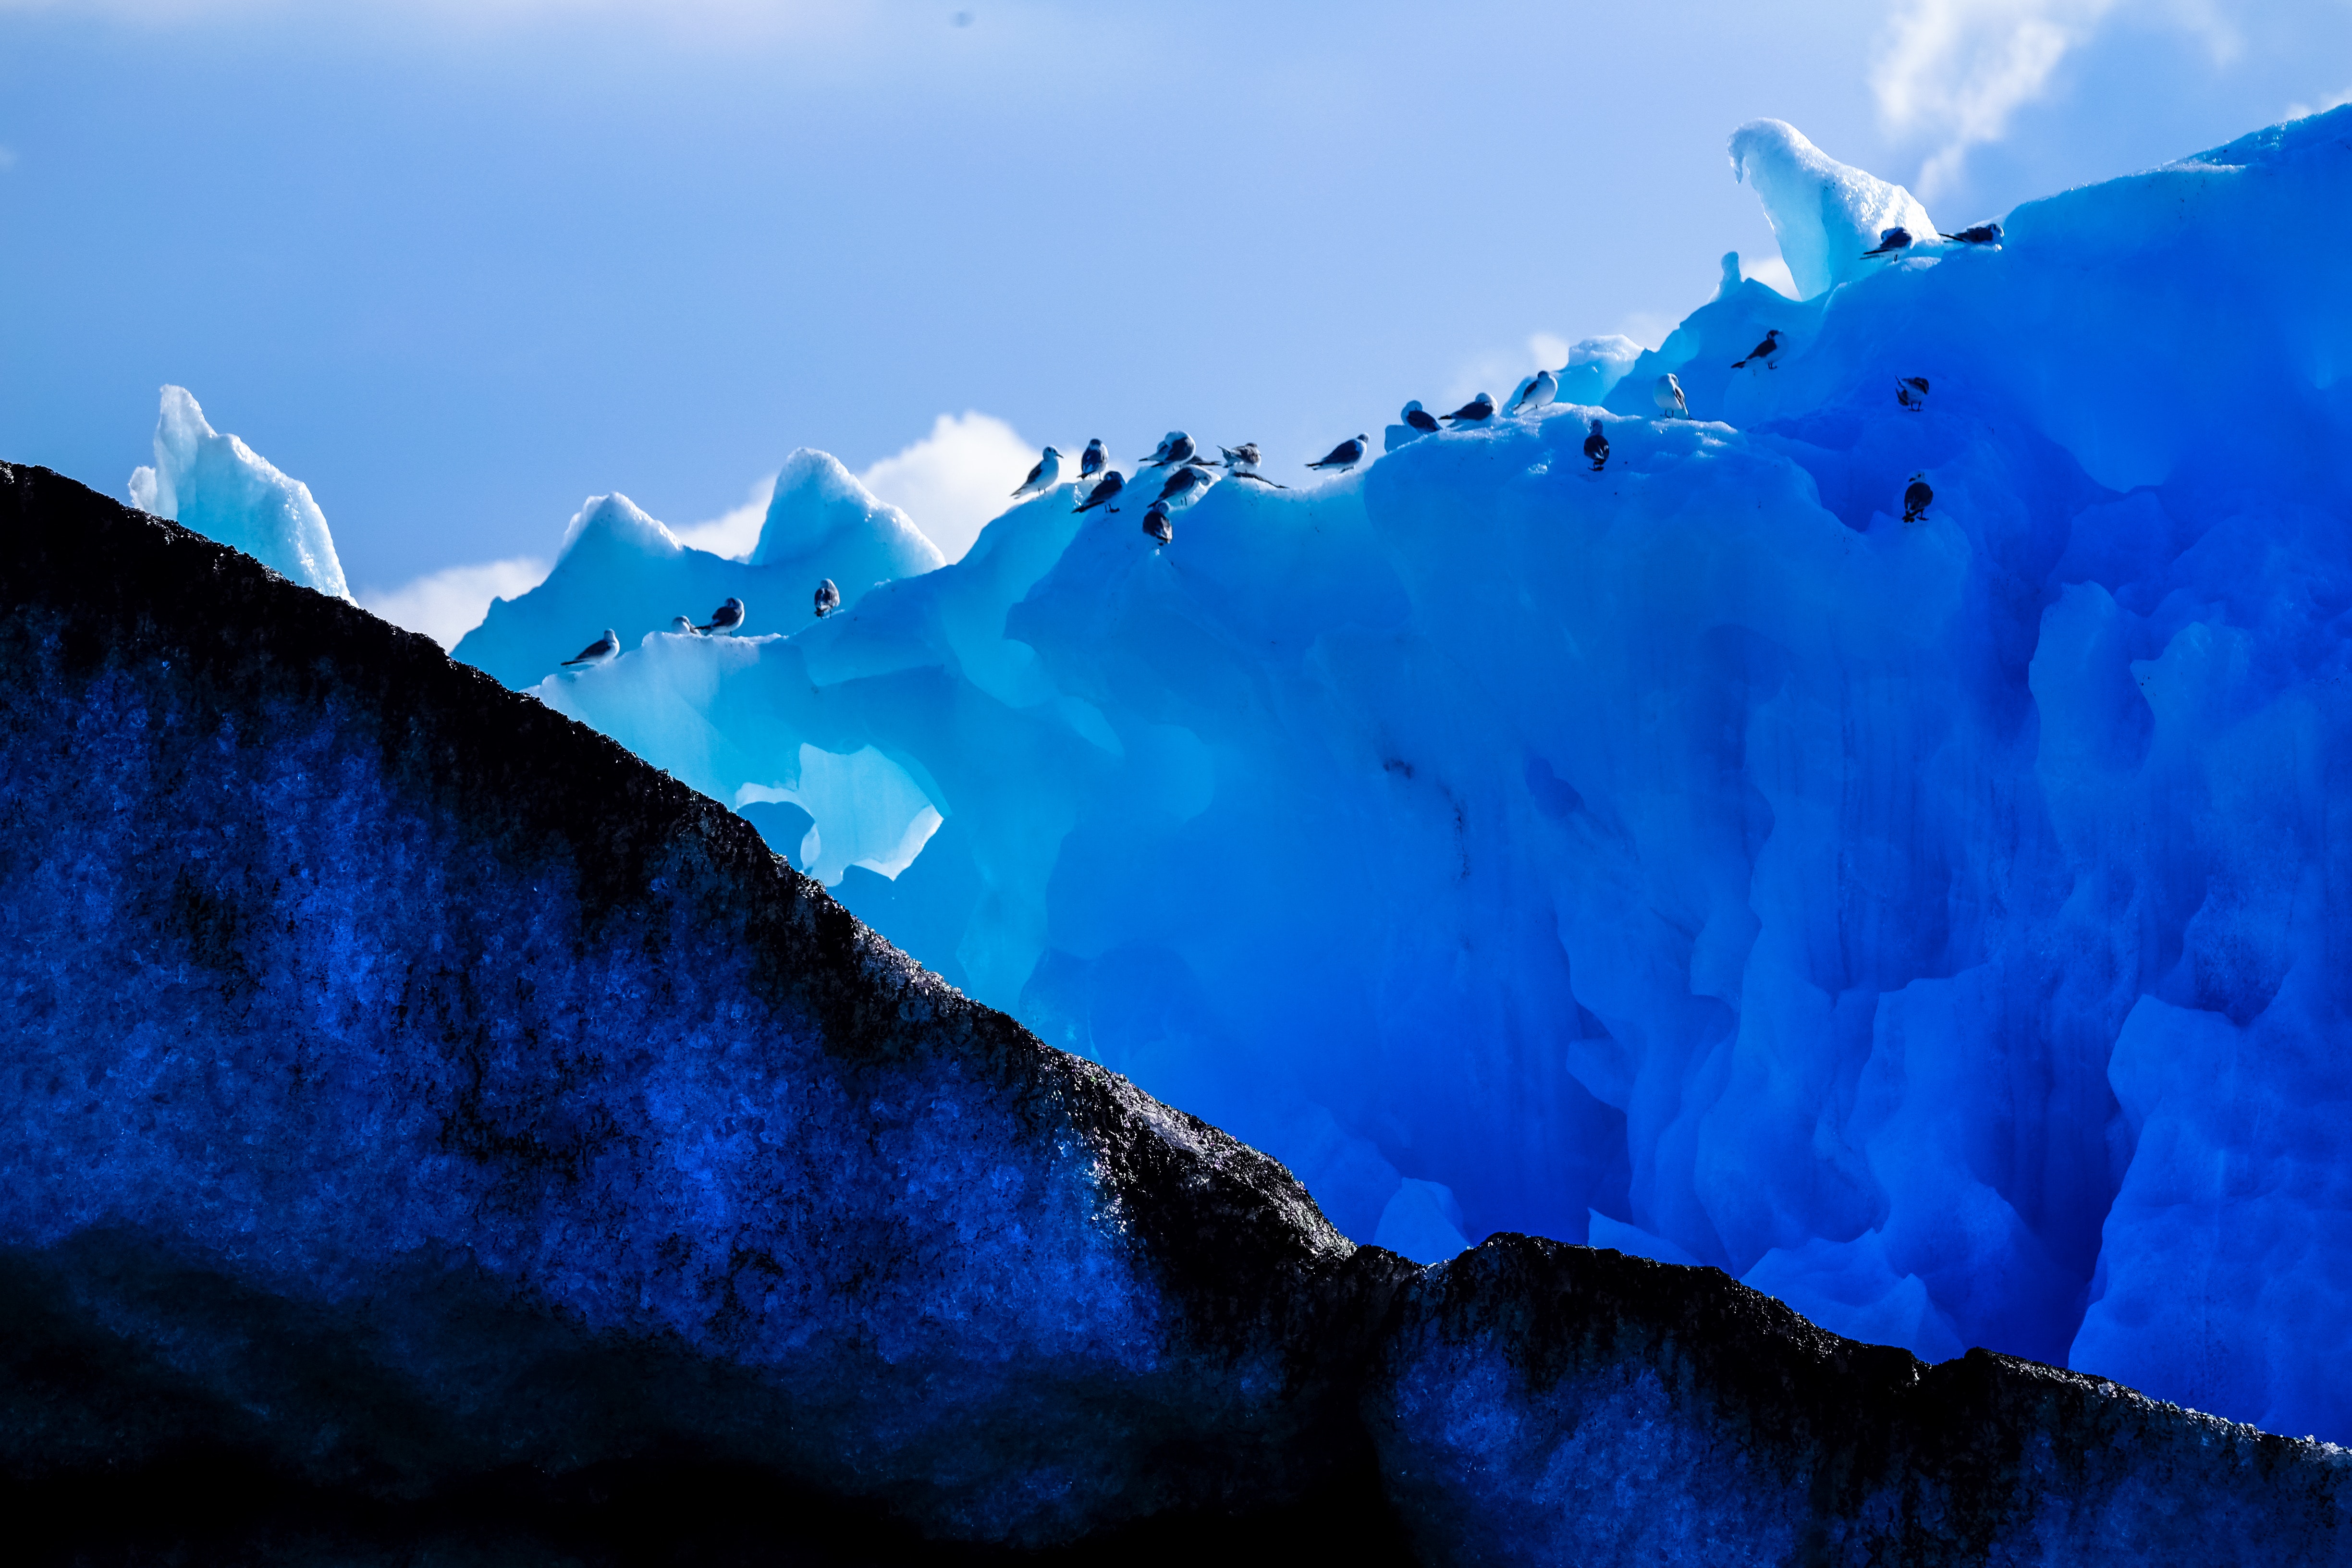
blue, glacier, glacial landform, iceberg, sky, ice, mountain, natural landscape, polar ice cap, ice cap, mountain range, water, sea ice, glacial lake, freezing, cloud, ridge, alps, formation, massif, geological phenomenon, landscape, world, ocean, arctic